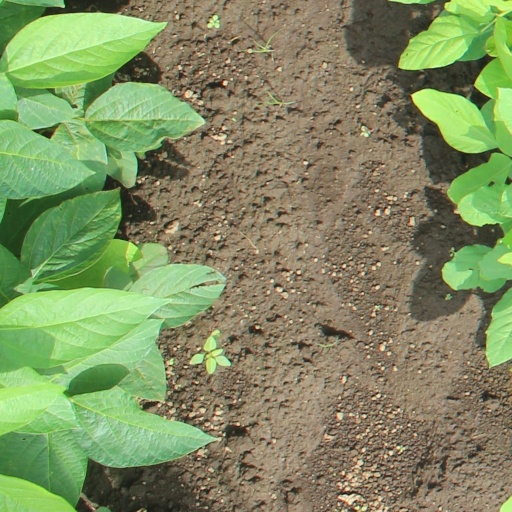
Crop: soybean